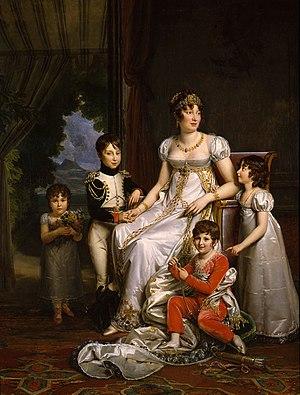
Caroline, reine de Naples et ses enfants
Achille Charles Louis Napoléon Murat, prince héritier de Berg et de Clèves puis prince royal de Naples et enfin 2ᵉ prince Murat, est né à l’Hôtel de Brienne, à Paris, le 21 janvier 1801, et est décédé dans sa résidence "Lipona", une plantation près de Waukeenah, aujourd'hui située dans le comté de Jefferson, en Floride, le 15 avril 1847. C’est une personnalité du Premier Empire.
La maison Murat est une famille française qui a régné sur le royaume de Naples de 1808 à 1815.
Caroline Bonaparte fut grande-duchesse consort de Berg puis reine consort de Naples par son mariage avec Joachim Murat. Elle est la plus jeune sœur de Napoléon Iᵉʳ.